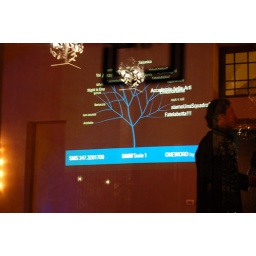
OneWord tree in the first floor room